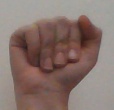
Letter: saad